Supermarine Attacker

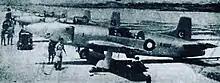
Pakistani Supermarine Attackers

During the early 1950s, the Royal Pakistan Air Force (RPAF) sought to acquire its first-ever jet-powered aircraft. A combination of a lack of funds and political pressure that was exerted by British suppliers persuaded the service to acquire a variant of the Attacker known as the "Type 538", which was essentially a "de-navalised" variant of the aircraft used by the FAA.